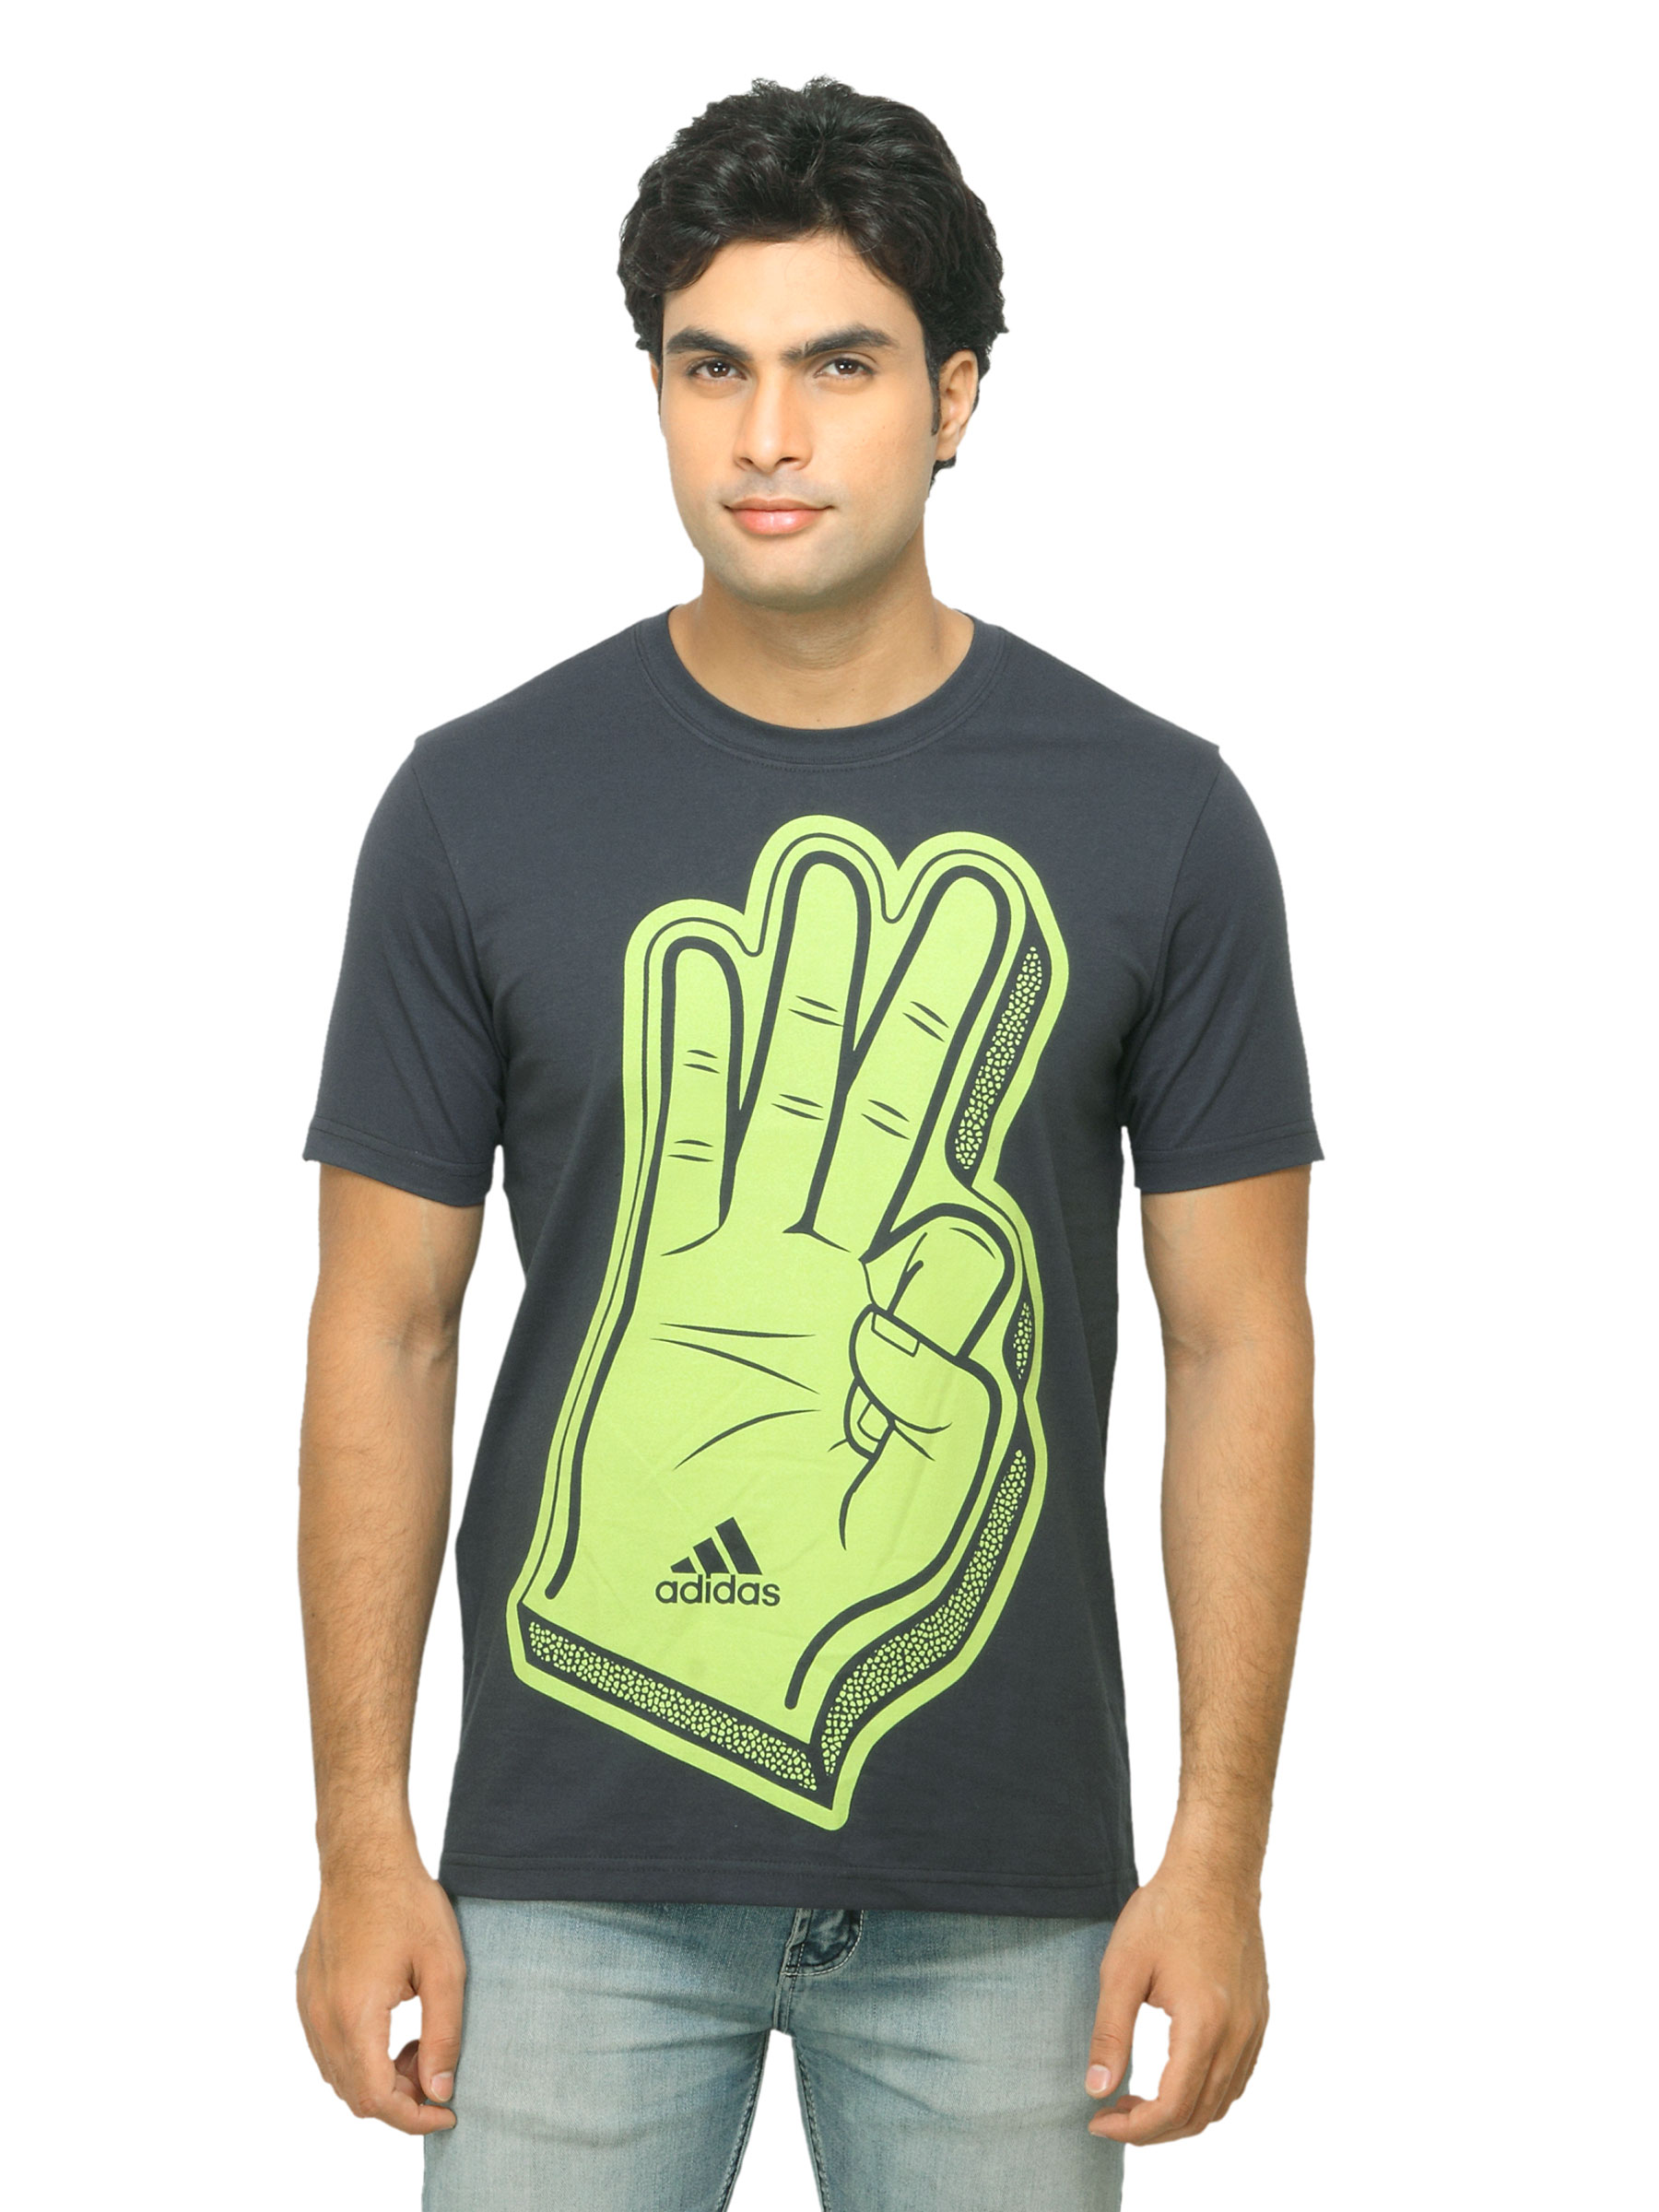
ADIDAS Men 3 Fingers Charcoal T-shirt
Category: Apparel / Topwear / Tshirts
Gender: Men
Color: Charcoal
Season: Summer 2012
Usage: Casual